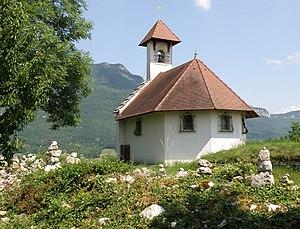
Jongieux, comm. du départ. de la Savoie (région Rhône-Alpes, France). Chapelle Saint-Romain.